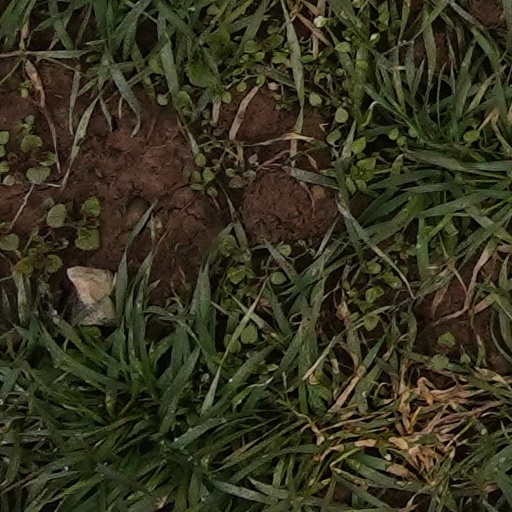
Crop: wheat